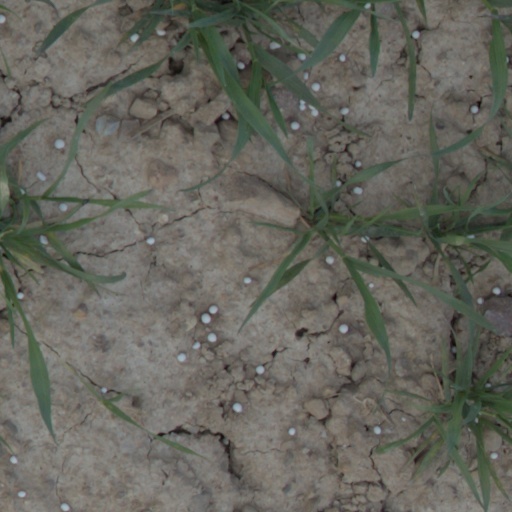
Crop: wheat